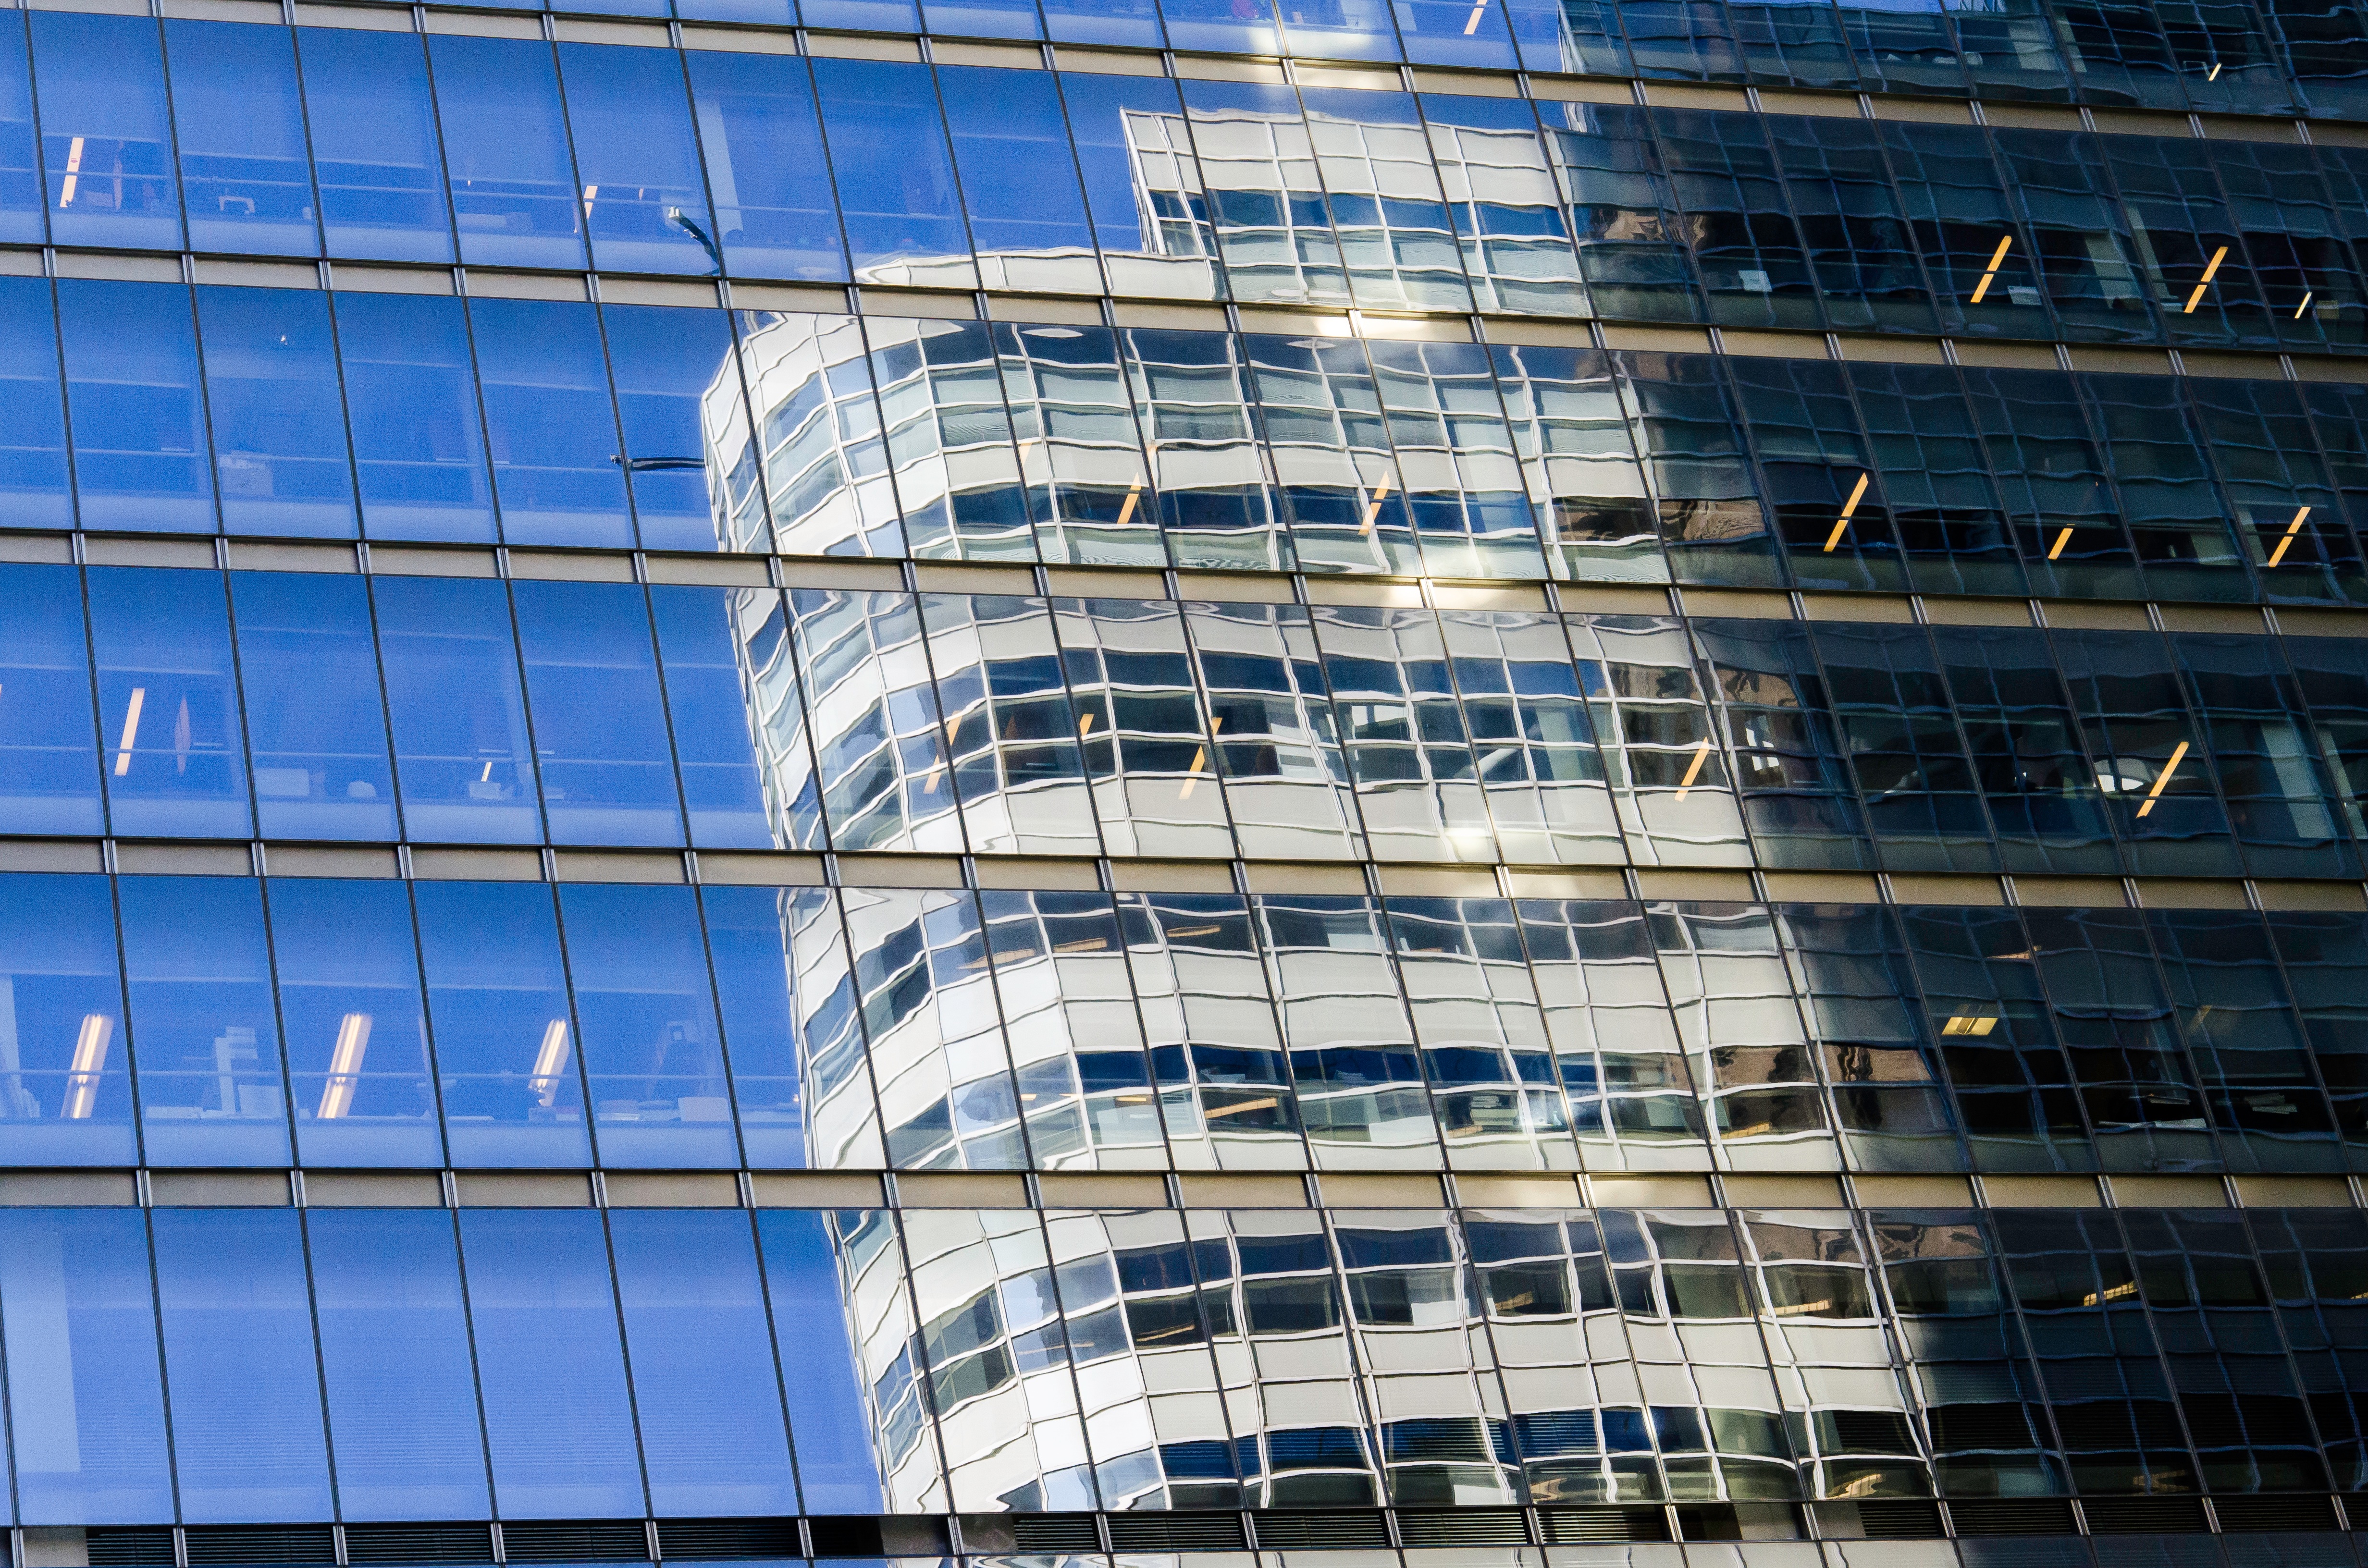
architecture, structure, skyscraper, line, reflection, facade, blue, stadium, tower block, interior design, arena, headquarters, window covering